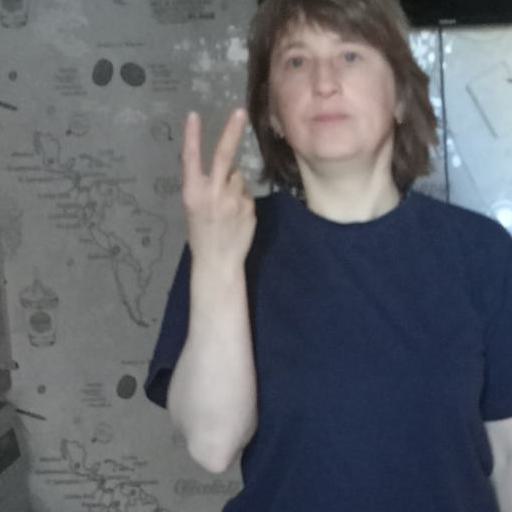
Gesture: peace_inverted